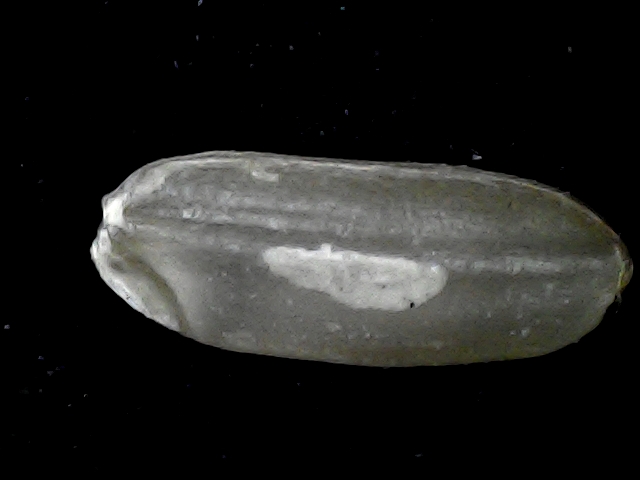
Rice variety: BD72